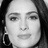
Emotion: neutral